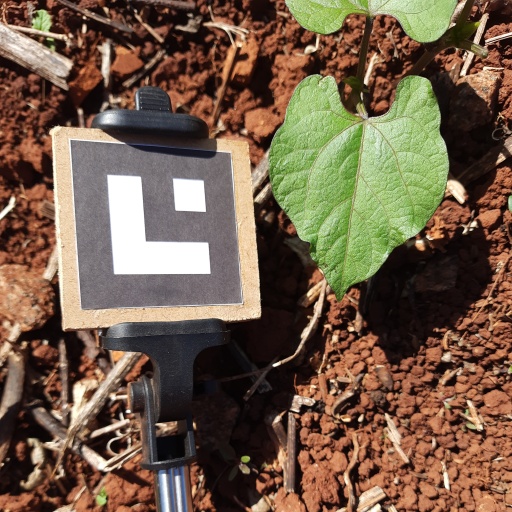
Observations: wavy surface, no eating holes, under sunlight